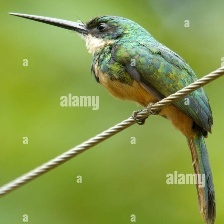
Species: GREAT JACAMAR
Scientific name: JACAMEROPS AUREUS